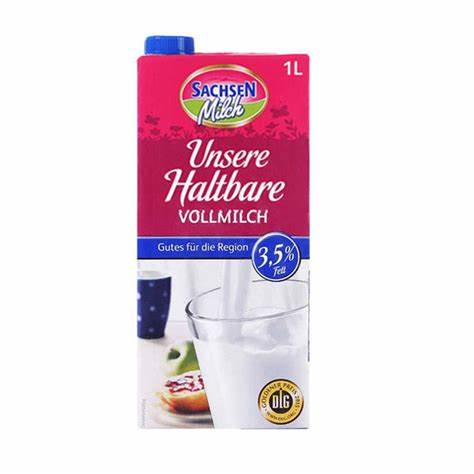
Label: cardboard